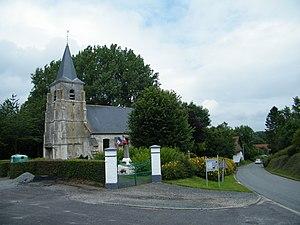
Église Notre-Dame-de-l'Assomption de Montigny-les-Jongleurs.
Montigny-les-Jongleurs est une commune française située dans le département de la Somme, en région Hauts-de-France.